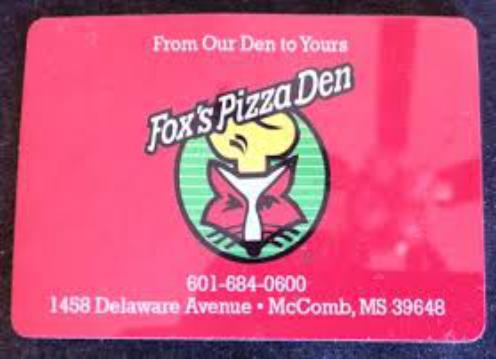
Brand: Fox's Pizza Den
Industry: Food